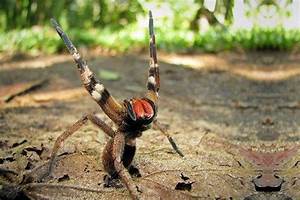
Label: ragno